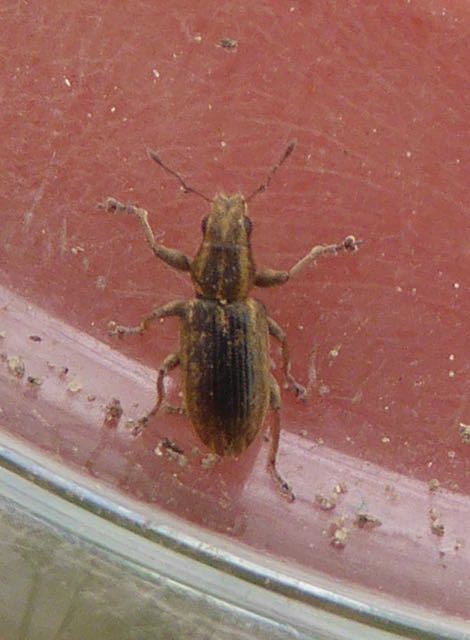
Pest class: pea_leaf_weevil